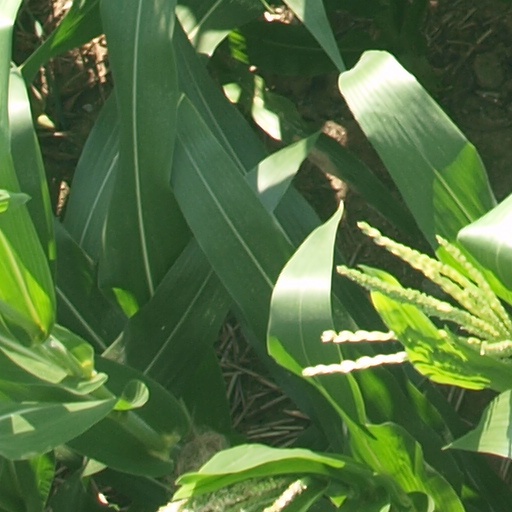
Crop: maize; corn